Waqar Hasan

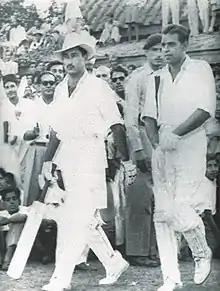
Waqar Hasan (left) and Imtiaz Ahmed come out to bat during the Second Test against New Zealand in 1955.

An "attractive stroke-making right-handed batsman, who was ideal in a crisis", he played in Pakistan's first 18 Tests, including its first five victories. In Pakistan's first Test series, against India in 1952–53, he was the highest scorer on either side, with 357 runs at an average of 44.62, playing several defiant innings when Pakistan were in trouble. He was less successful on the 1954 tour of England, with 103 runs at 14.71, but impressed with his fielding in the covers.